Houston Forward Times

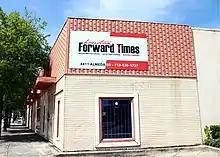
Headquarters

The Houston Forward Times (FT) is a weekly newspaper headquartered in Houston, Texas. It is one of the largest black-owned newspapers in the city. It is published by the Forward Times Publishing Company, which also publishes other publications such as the "Daily Cougar". As of 2014, the "FT" is one of the few remaining self-printing black newspapers.